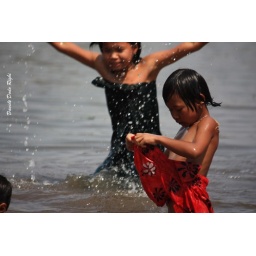
girls washing in Chindwin river